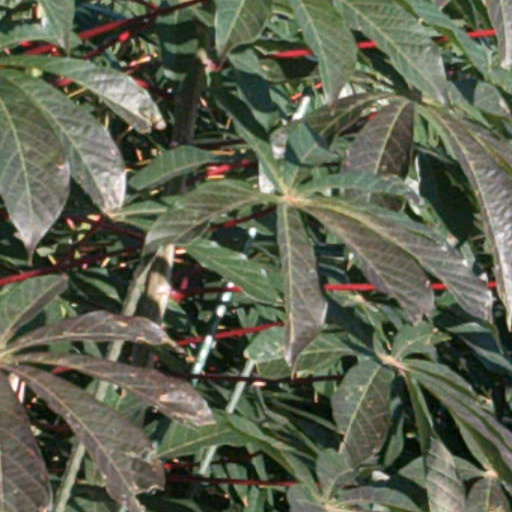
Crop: cassava